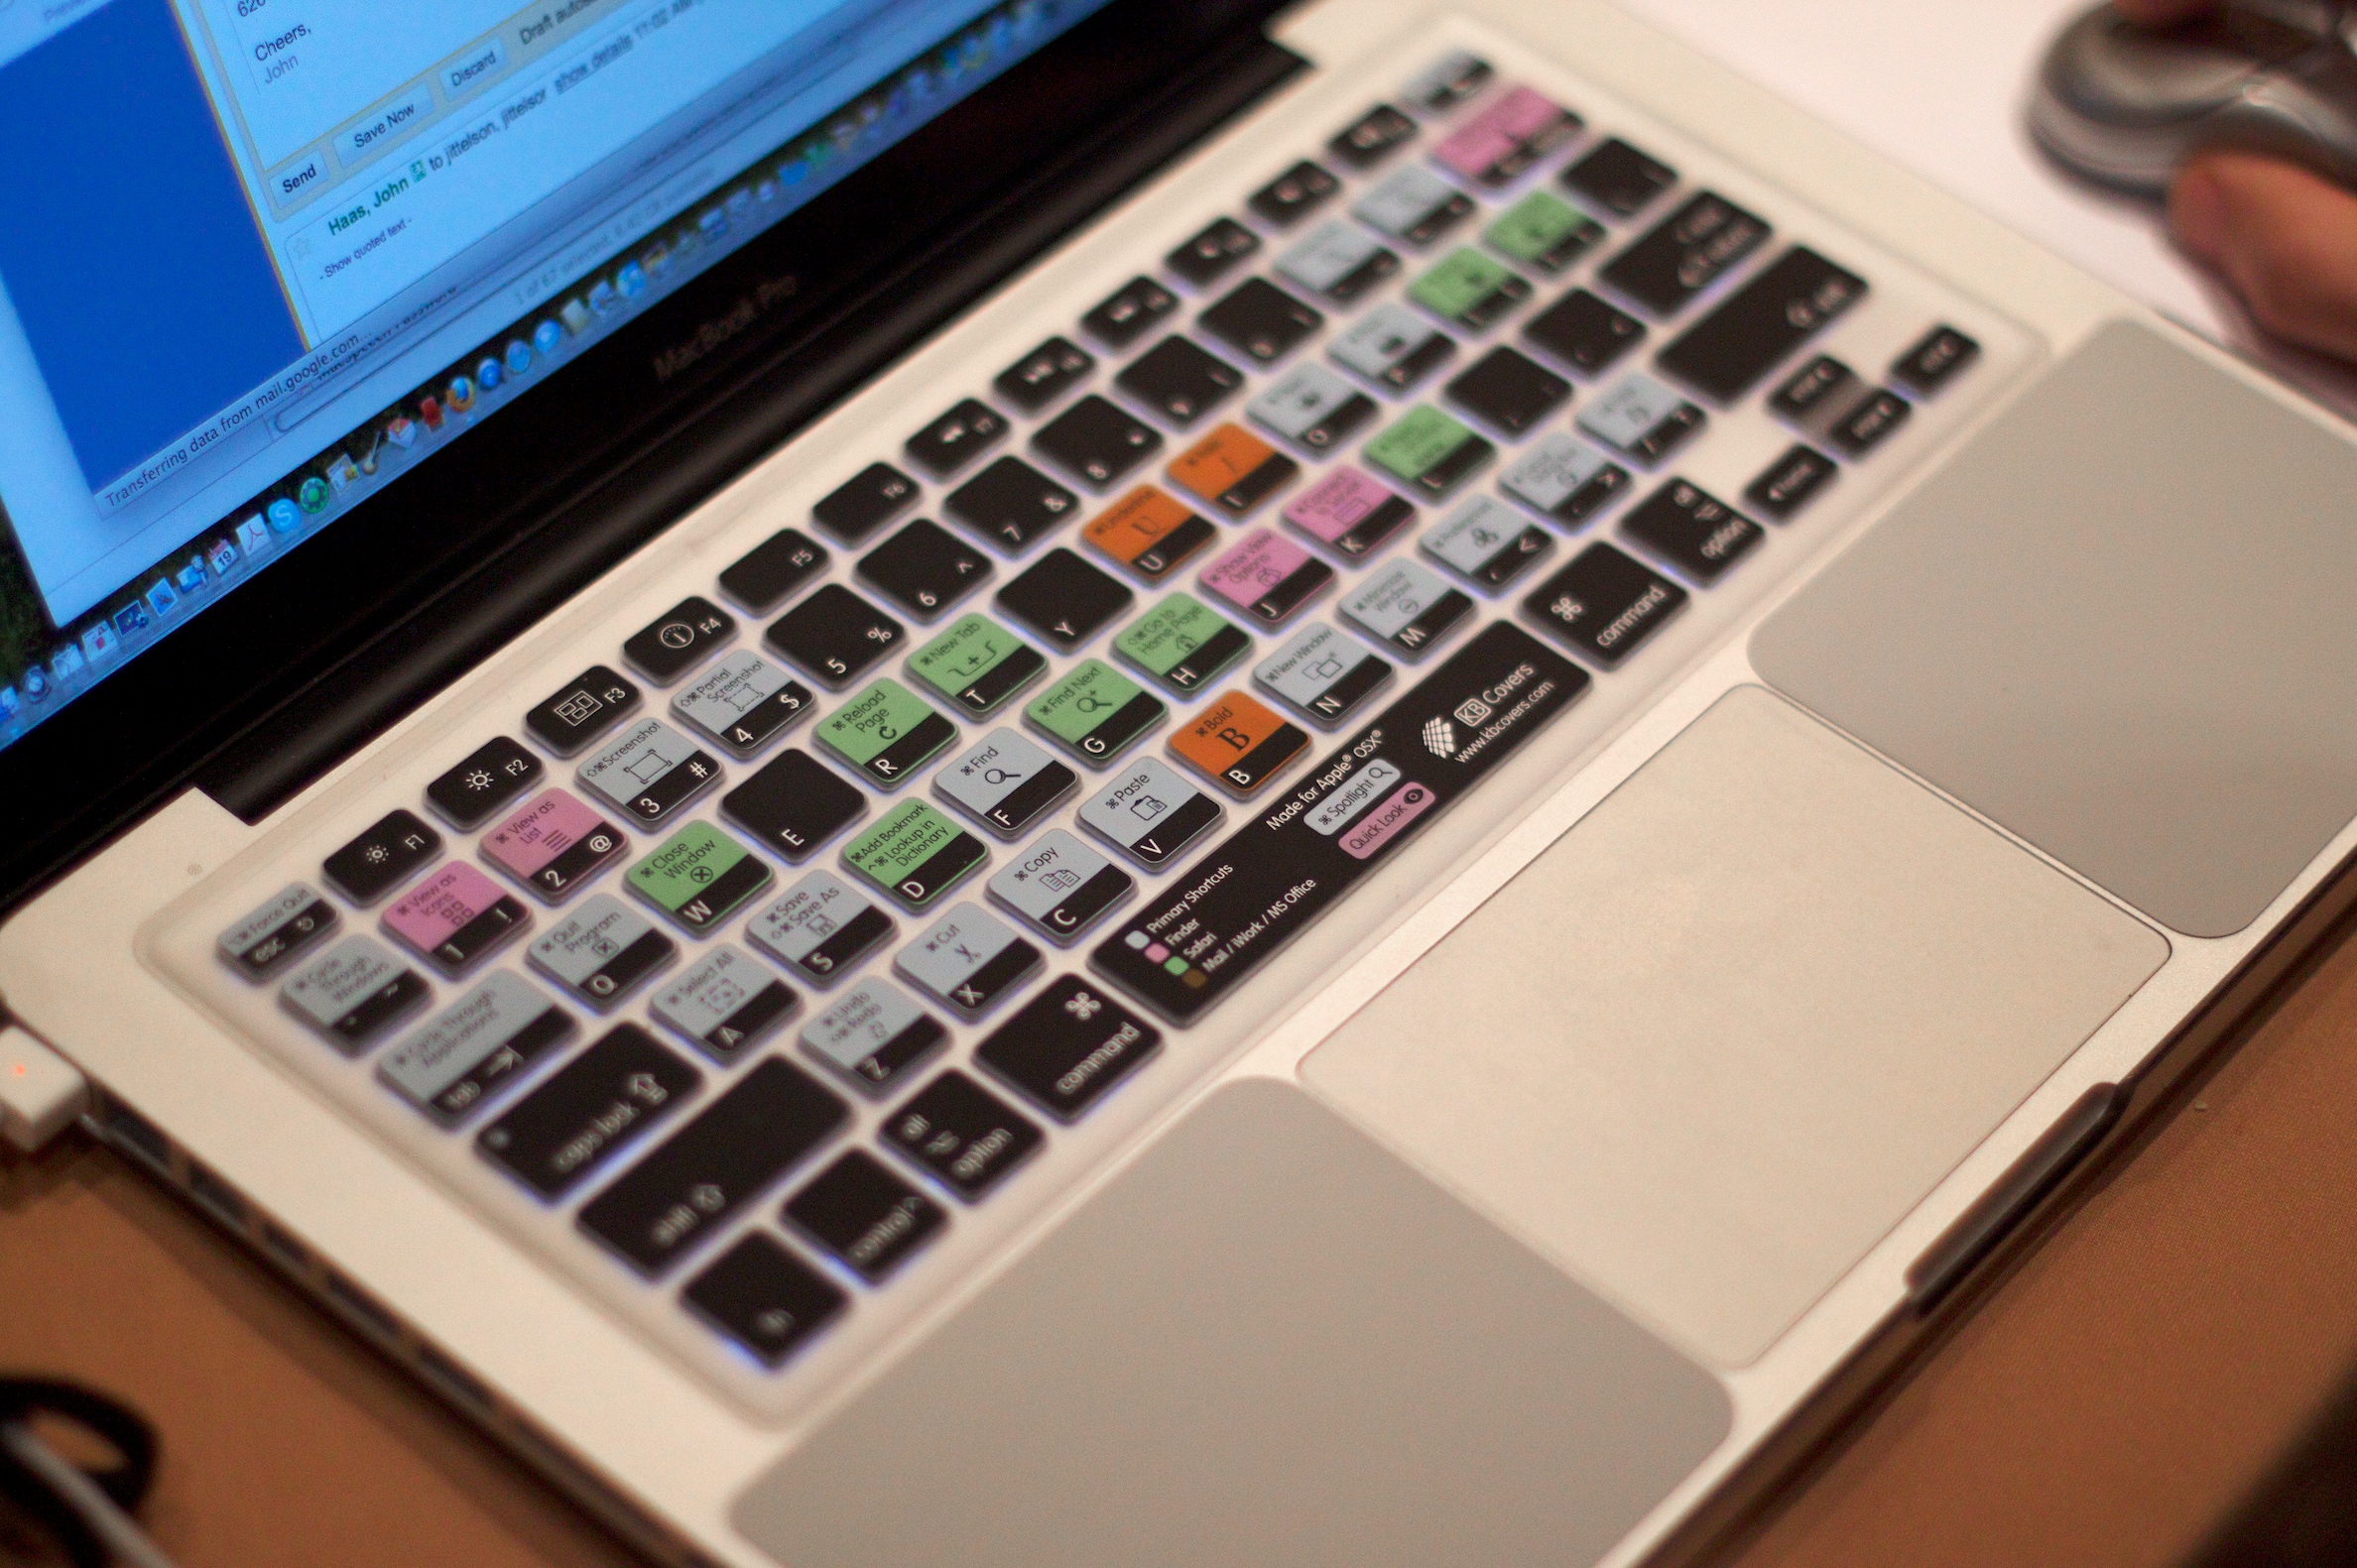
technology, multimedia, synthesizer, personal computer hardware, electronic instrument, mixing console